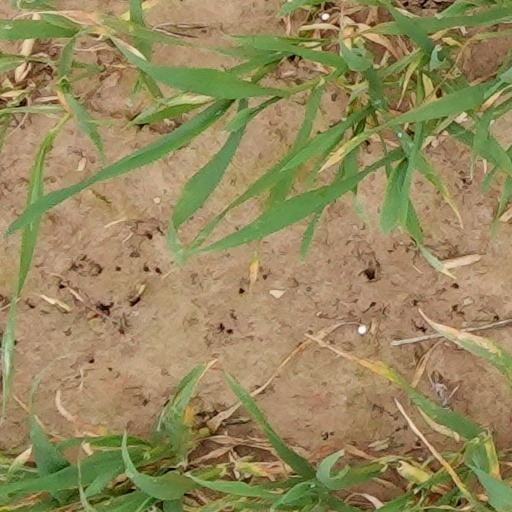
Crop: wheat